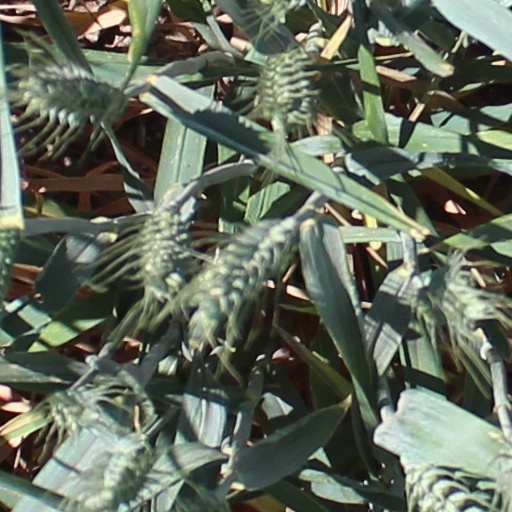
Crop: wheat